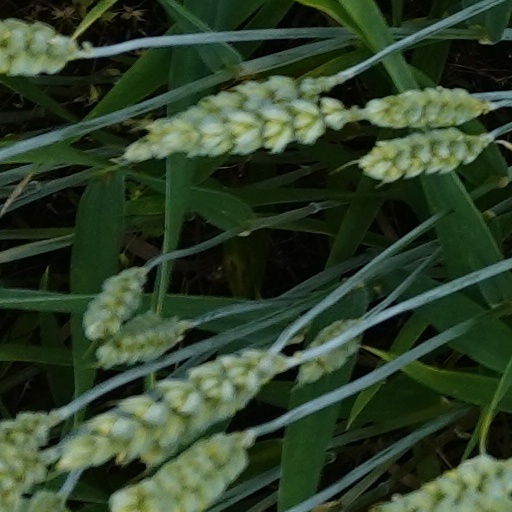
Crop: wheat